Alcohol in Afghanistan

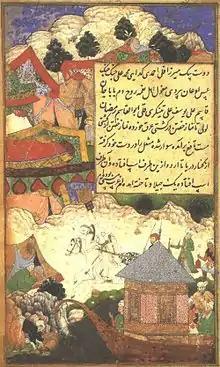
A Drunken Babur Returns to Camp at Night

Afghanistan is one of 16 countries in the world where the drinking of alcoholic beverages at any age is illegal for most of its citizens. Violation of the law by locals is subject to punishment in accordance with the Sharia law. Drinkers can be fined, imprisoned or prescribed 60 lashes with whip. According to the World Health Organization (WHO), alcohol consumption in Afghanistan is – officially – almost nonexistent. The total alcohol consumption in Afghanistan was approximately zero during 2003–05; during 2008–10, the recorded alcohol consumption was also zero but unrecorded consumption was estimated at 0.7 liters per capita. Enforcement of the law is inconsistent, and alcohol is widely available on the black market, especially in Kabul and in the western city of Herat, where good homemade wine is reported to be readily available at reasonable prices. In the northern part of the country, alcohol smuggling via Uzbekistan is a large business. Alcohol was more widely consumed in the northern city of Mazar-i-Sharif, including by the warlord Abdul Rashid Dostum.